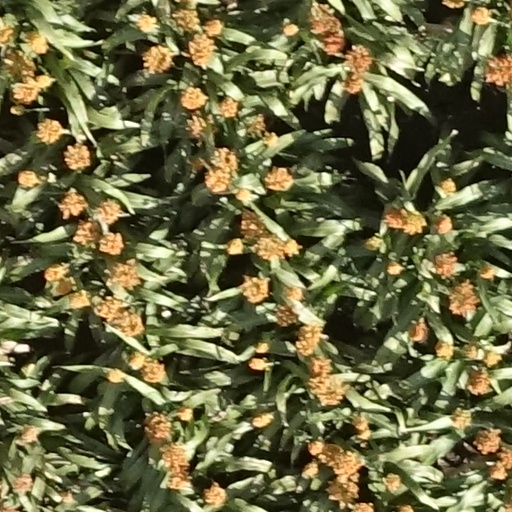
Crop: sorghum